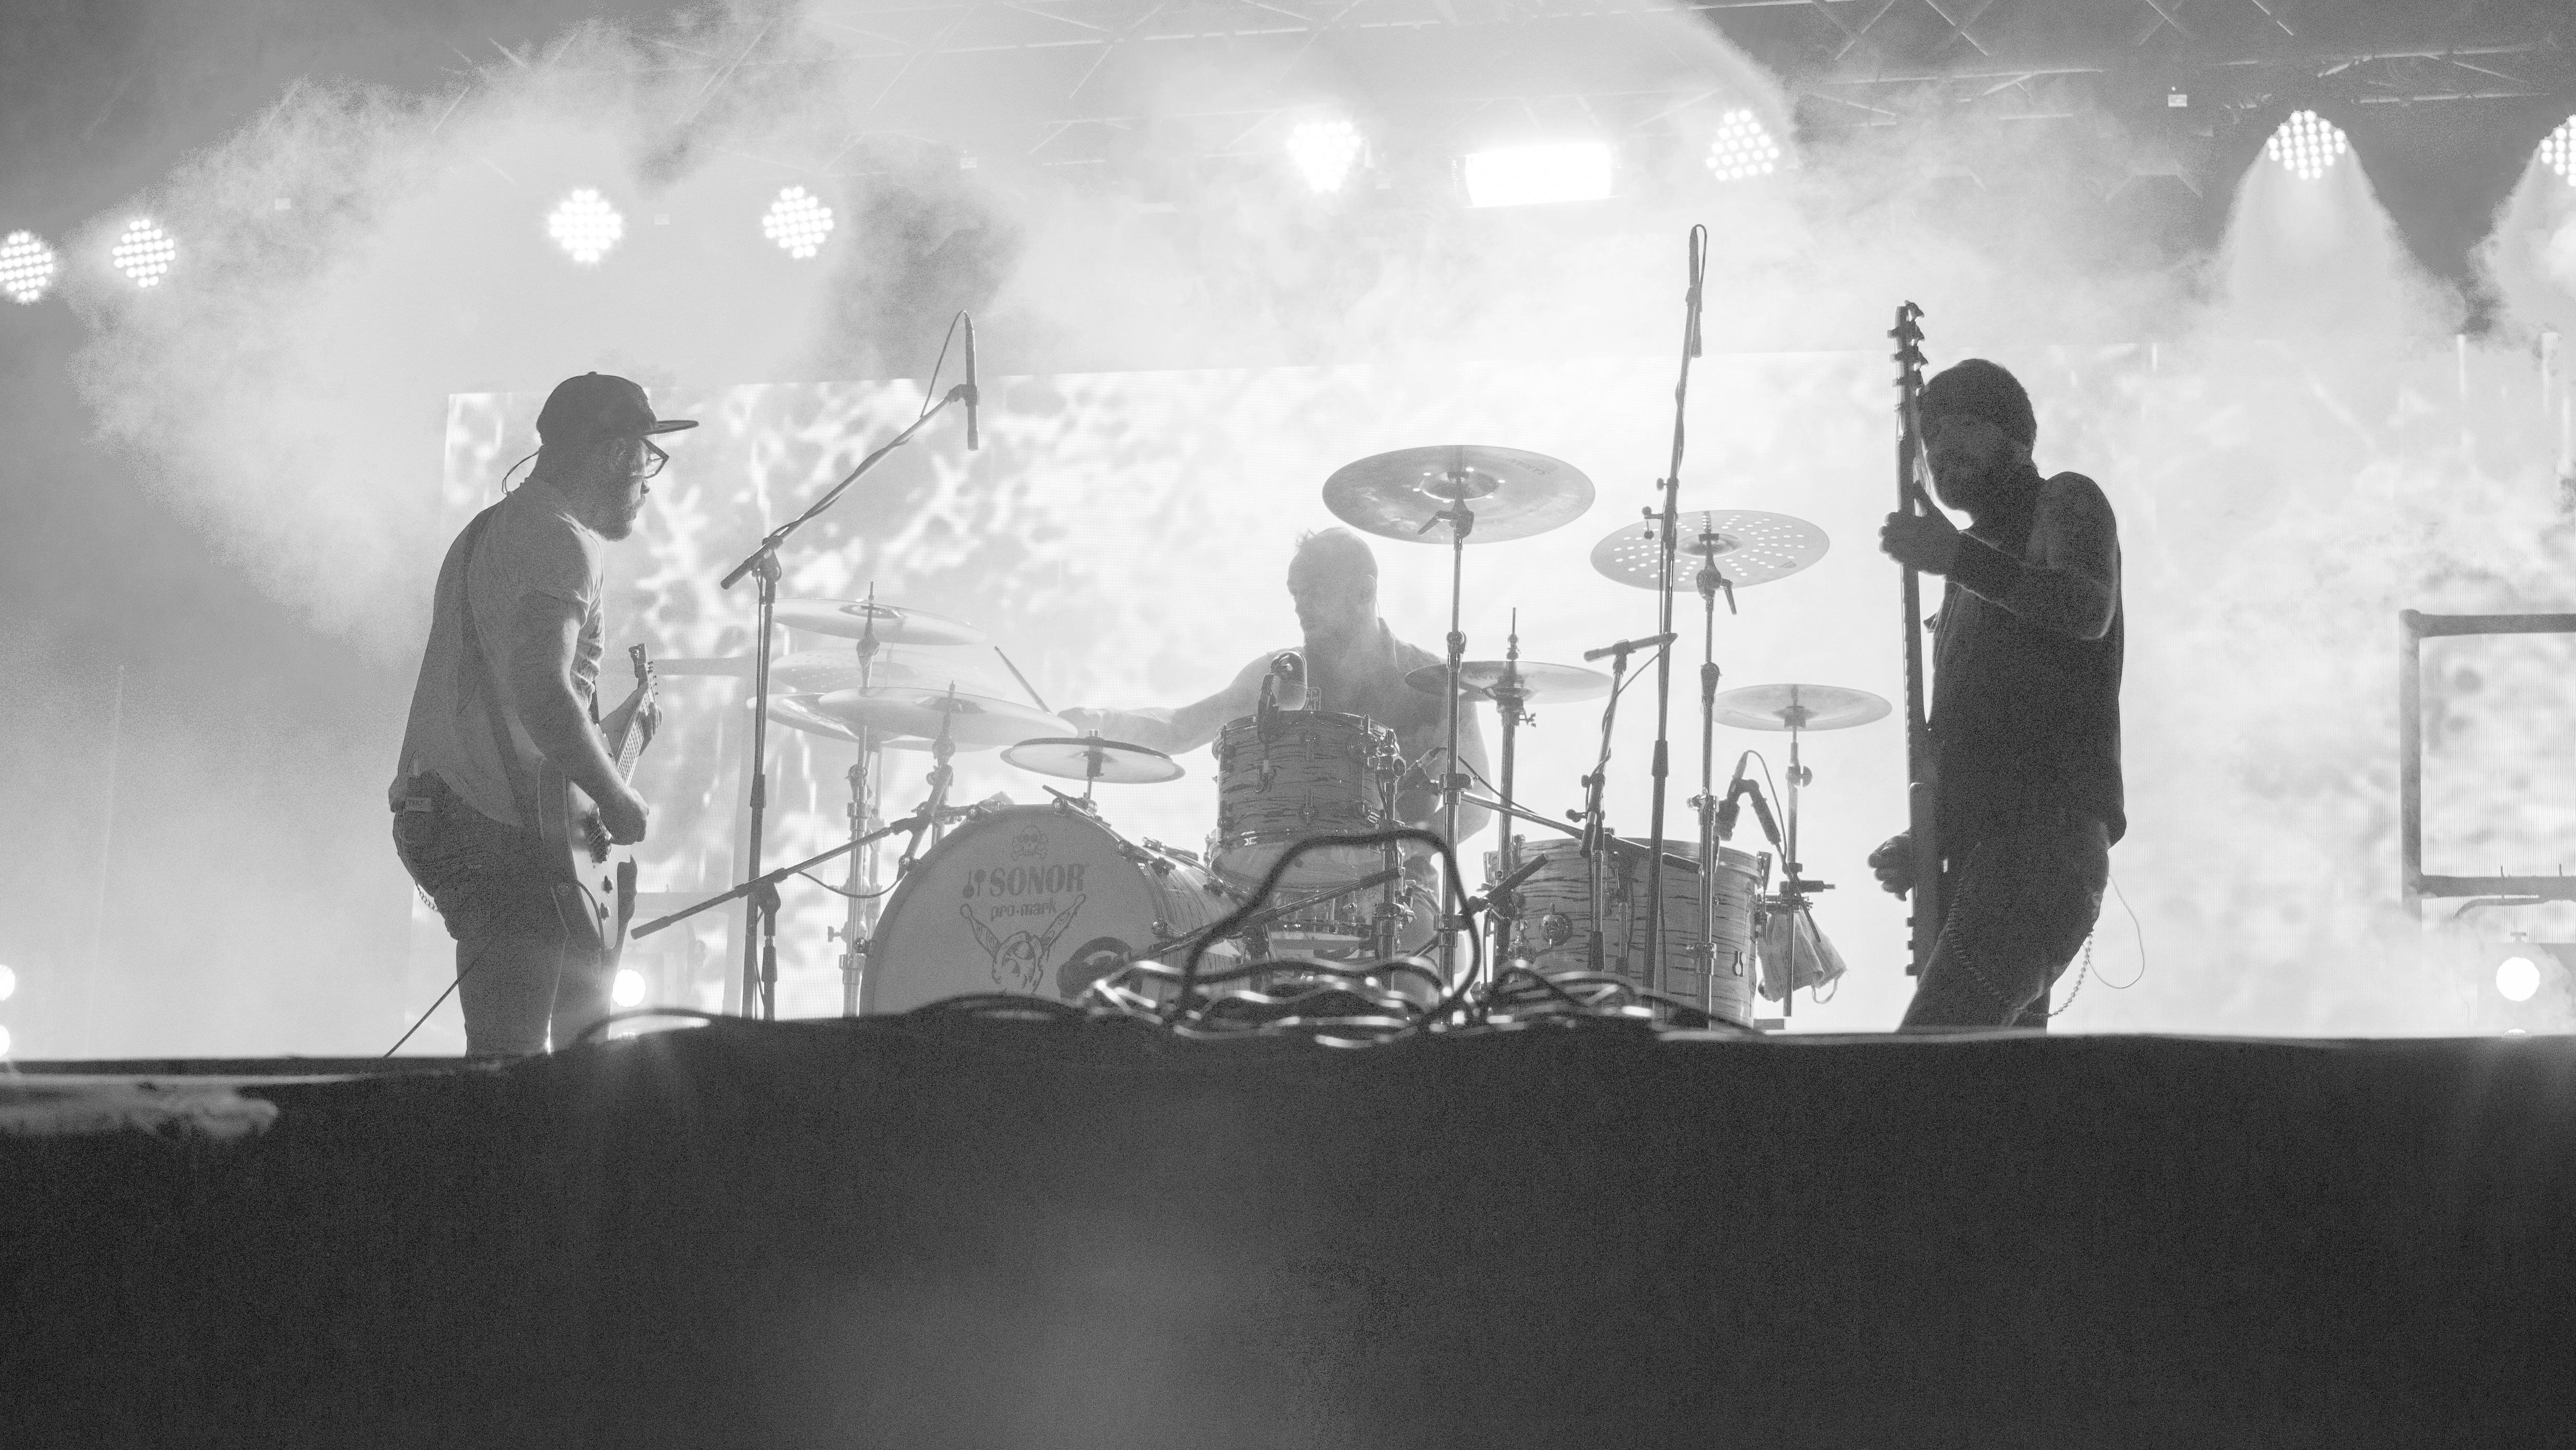
music, black and white, white, photography, concert, musician, black, monochrome, stage, performance, photograph, entertainment, monochrome photography